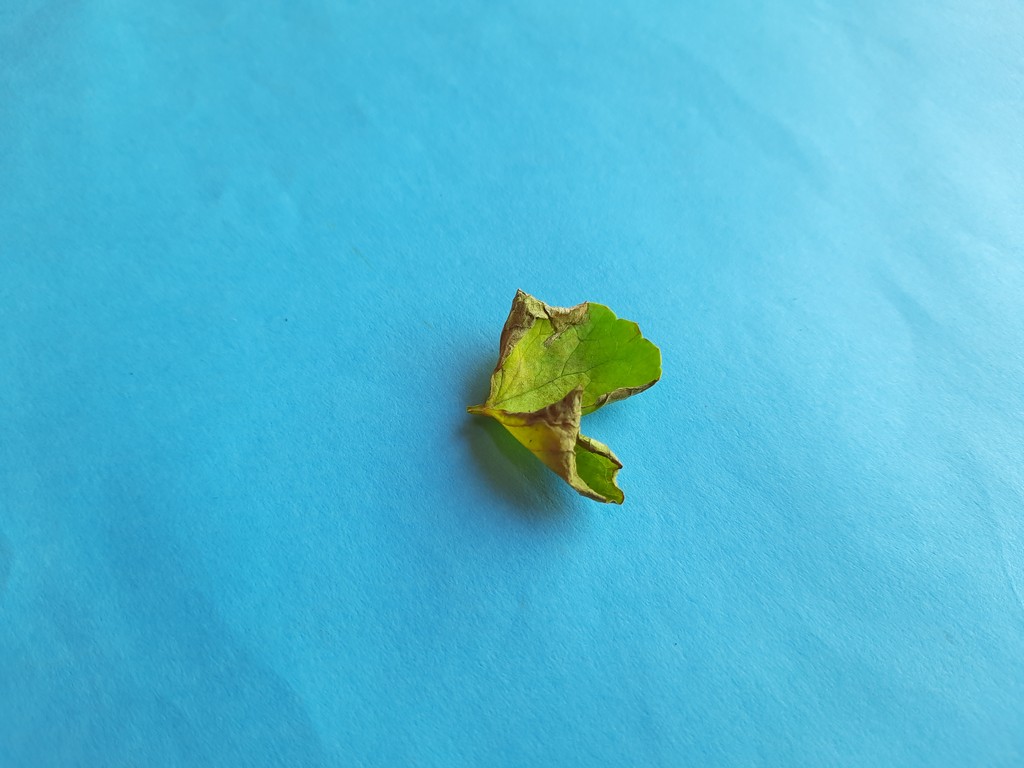
Label: Unhealthy